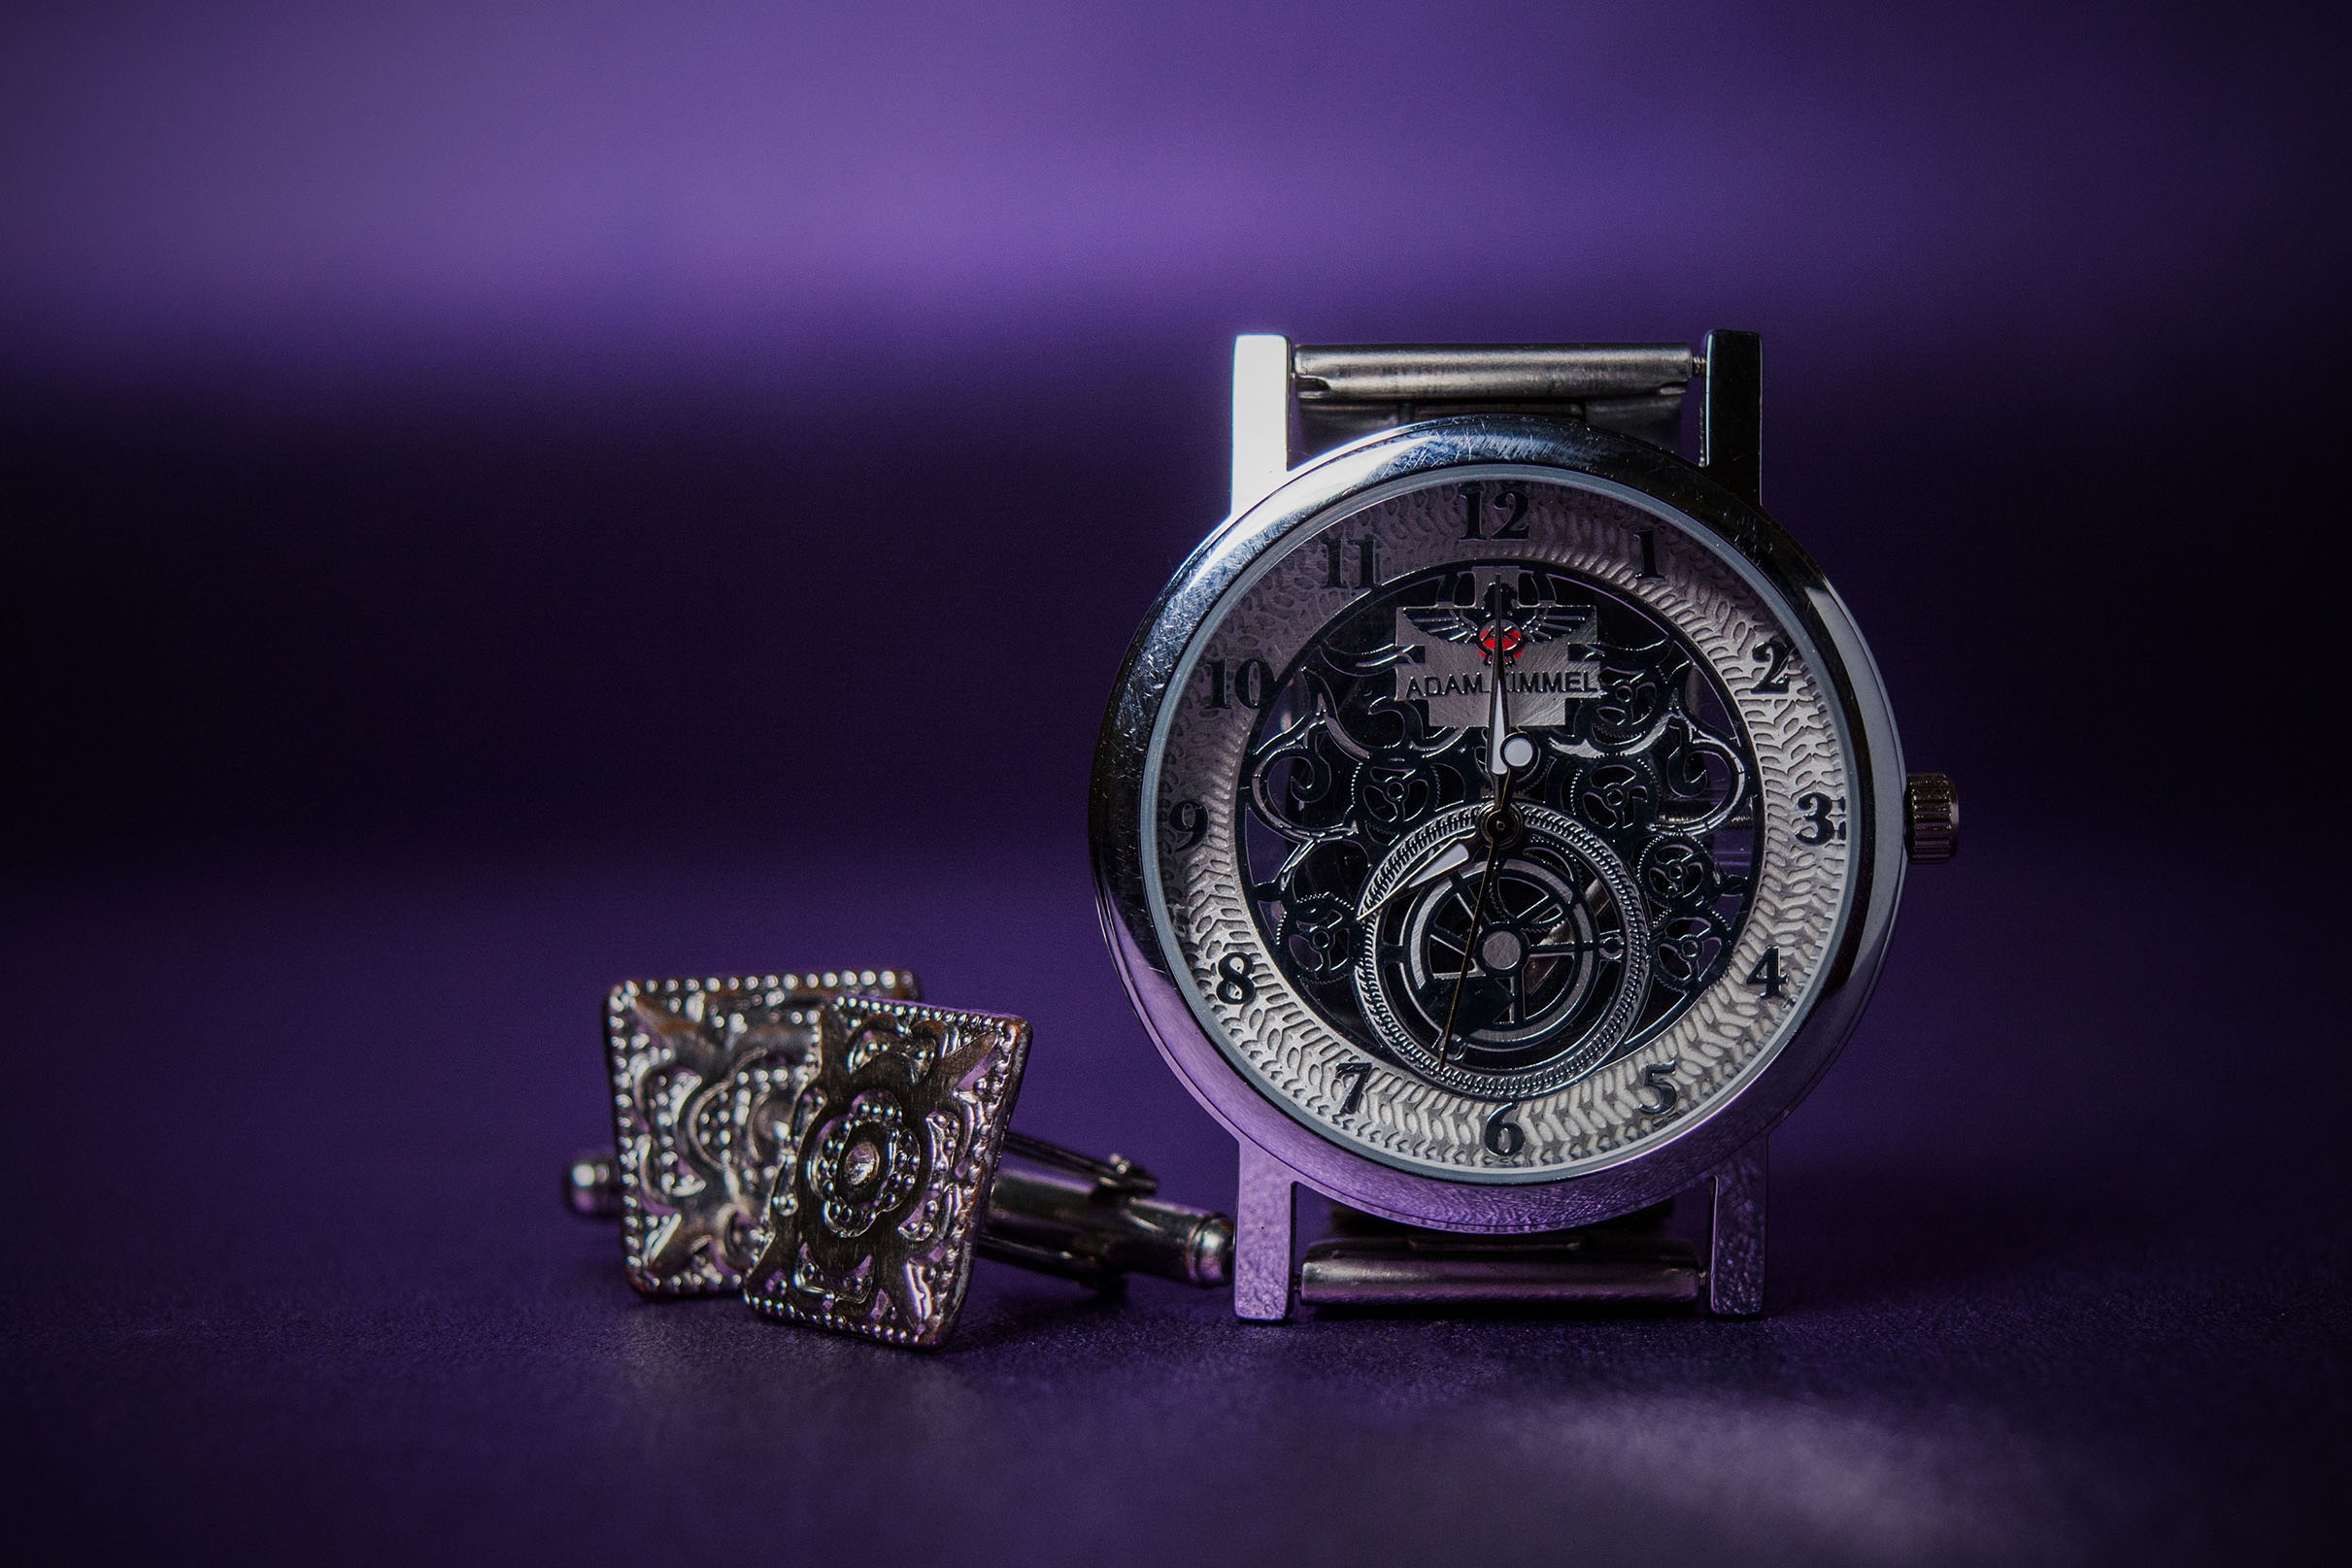
watch, hand, time, alarm, brand, jewellery, stopwatch, duration, platinum